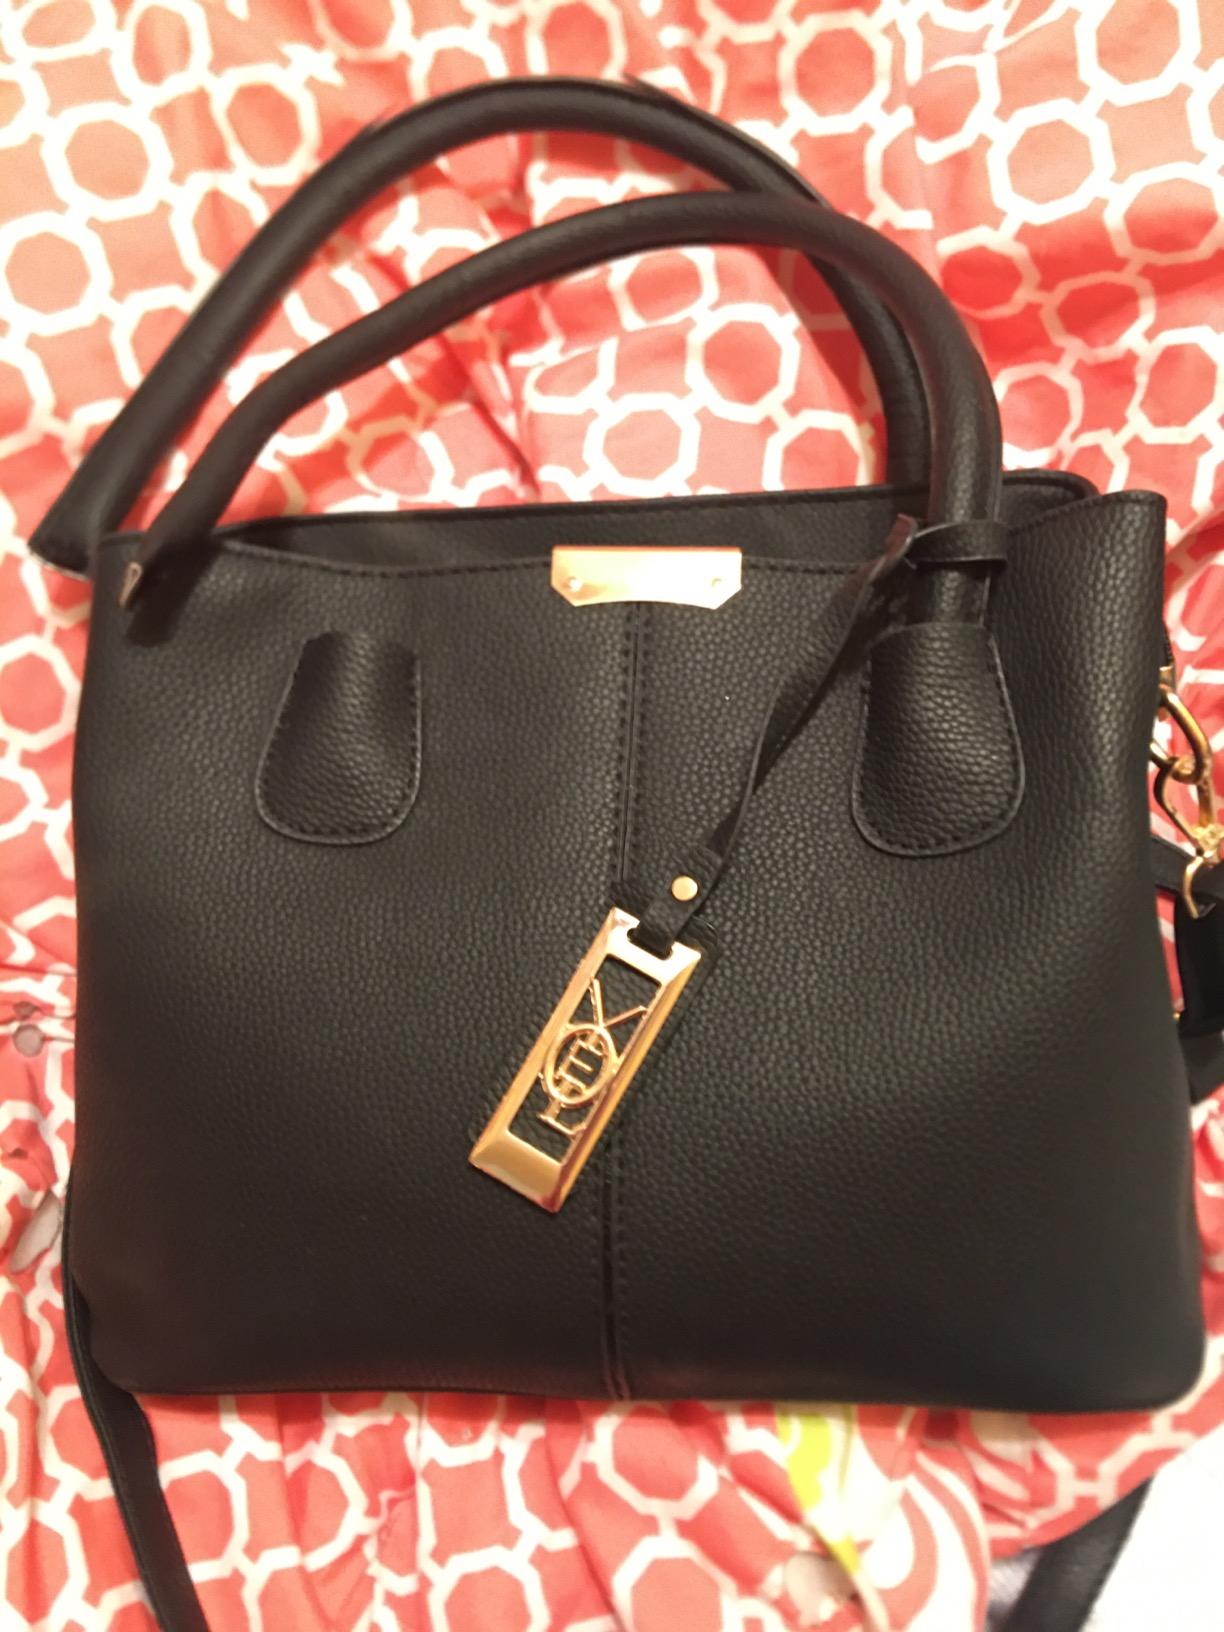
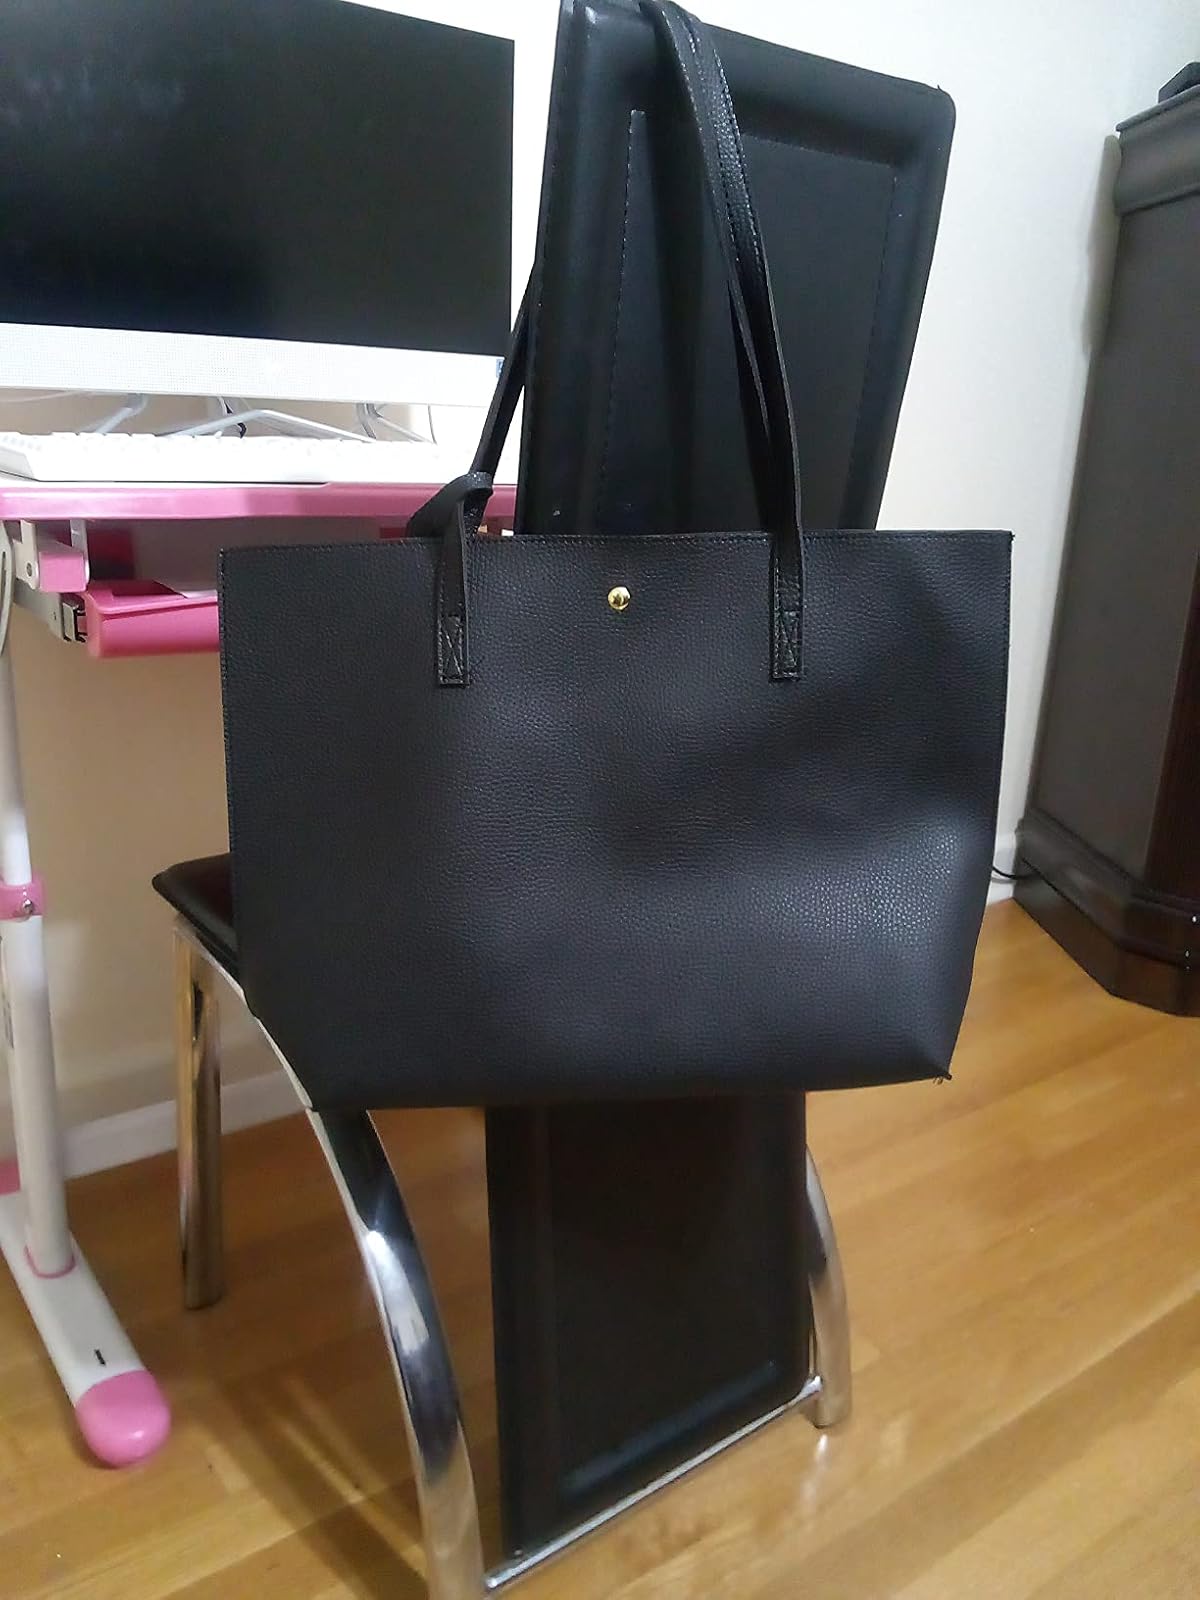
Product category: accessories_handbag
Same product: no